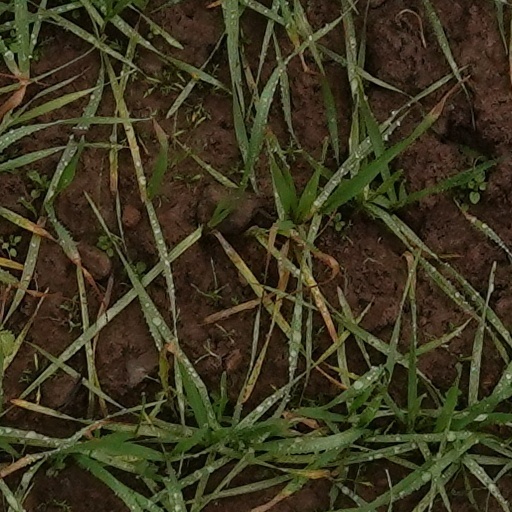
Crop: wheat